Aleksandr Belozyorov

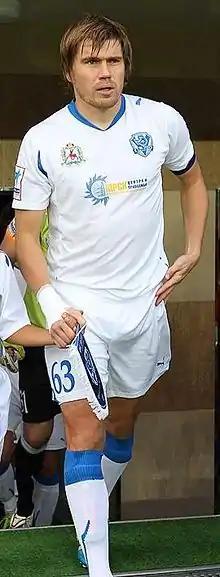
With Volga NN in 2011

Aleksandr Nikolayevich Belozyorov (born 27 October 1981) is a former Russian footballer who played as a centre-back.